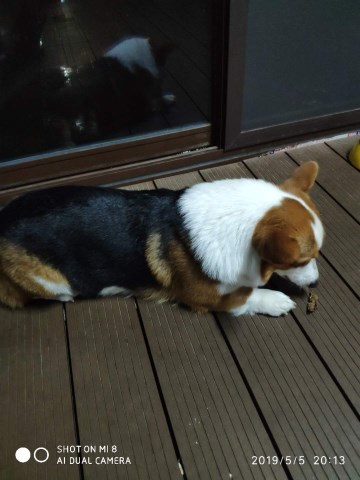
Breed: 2909-n000116-Cardigan